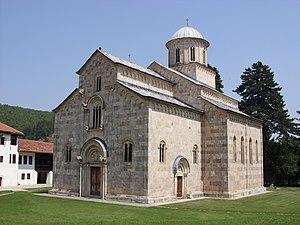
Monuments médiévaux au Kosovo est le terme utilisé par l'UNESCO pour caractériser différents biens :
Cet article recense les sites inscrits au patrimoine mondial en Serbie.
Le monastère de Visoki Dečani, ou, plus simplement, monastère de Dečani, est un monastère orthodoxe serbe situé dans la ville de Dečani au Kosovo, à 12 km au sud de la ville de Peć. Sa cathédrale est la plus grande église médiévale des Balkans et elle conserve un important ensemble de fresques byzantines. Il figure sur la liste des monuments culturels d'importance exceptionnelle de la République de Serbie.